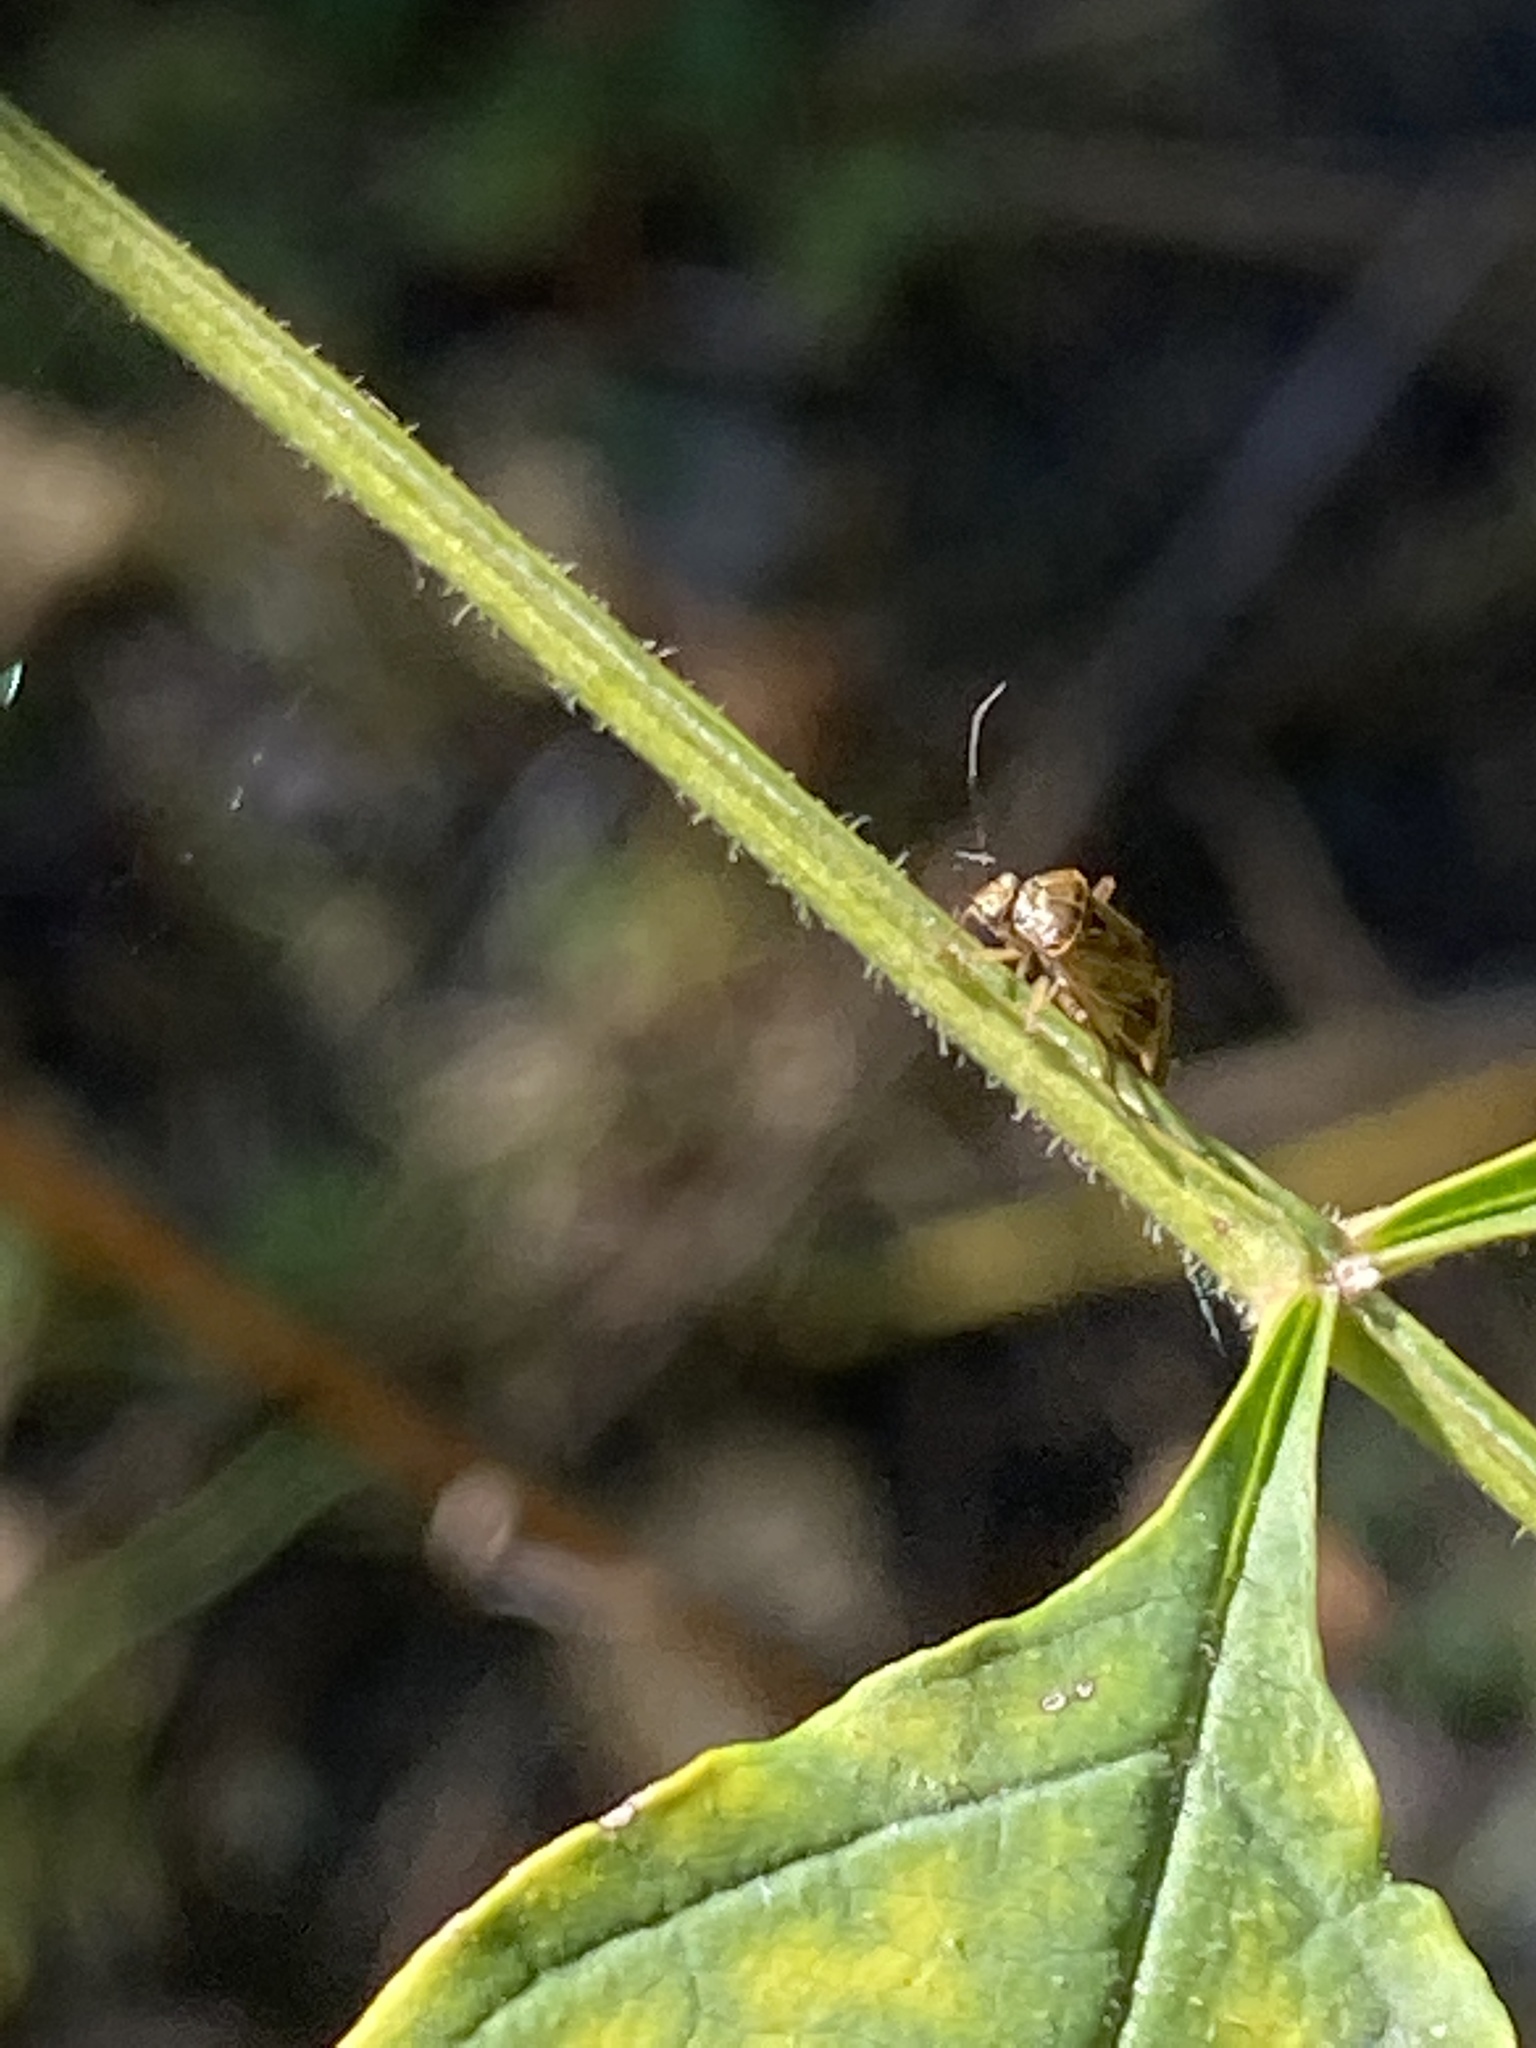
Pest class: lygus_bug